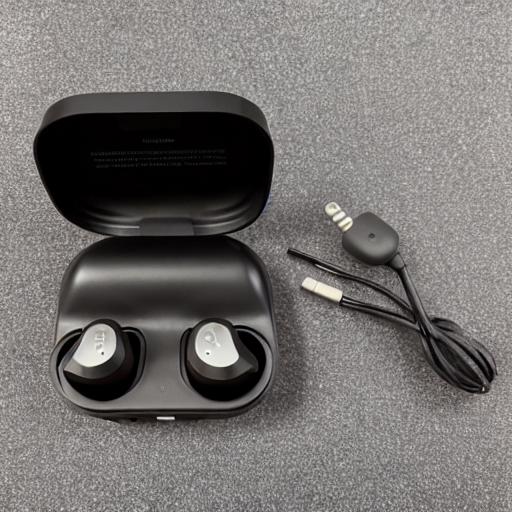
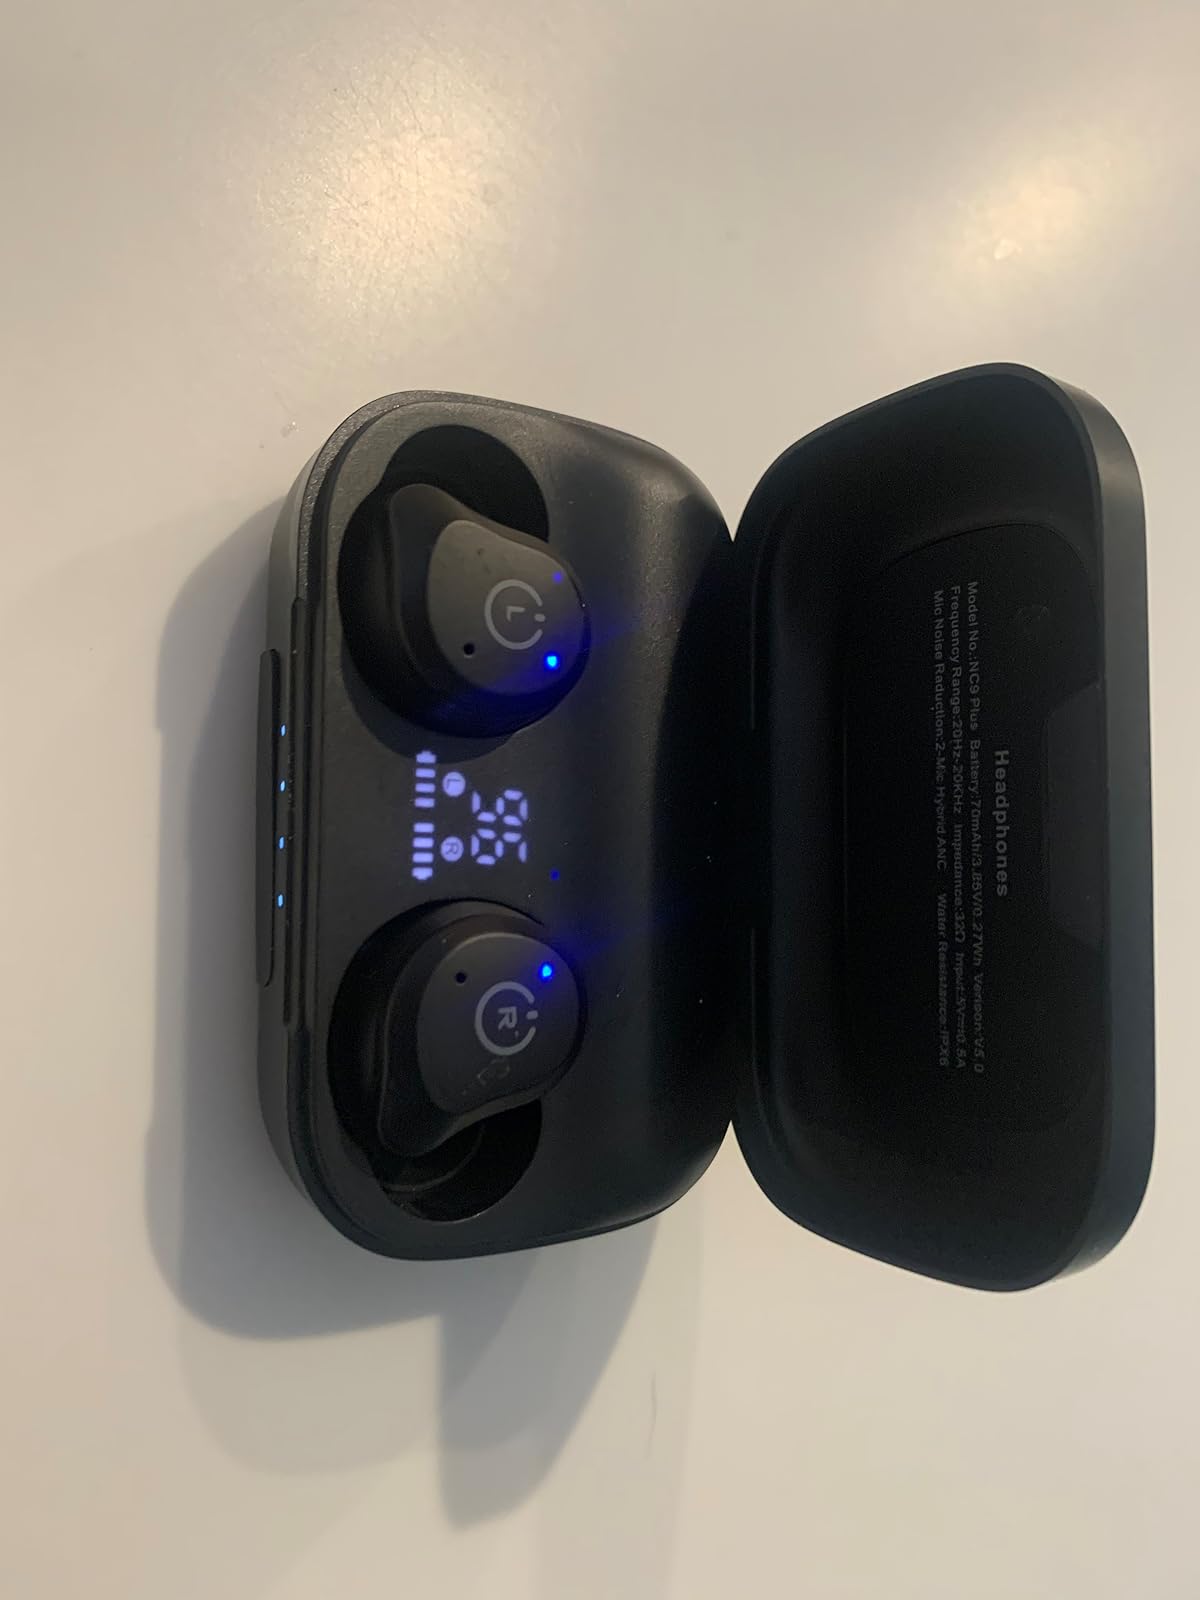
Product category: earbuds
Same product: no